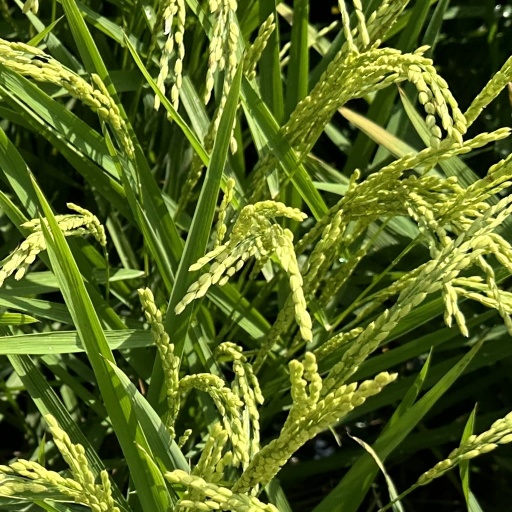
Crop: rice